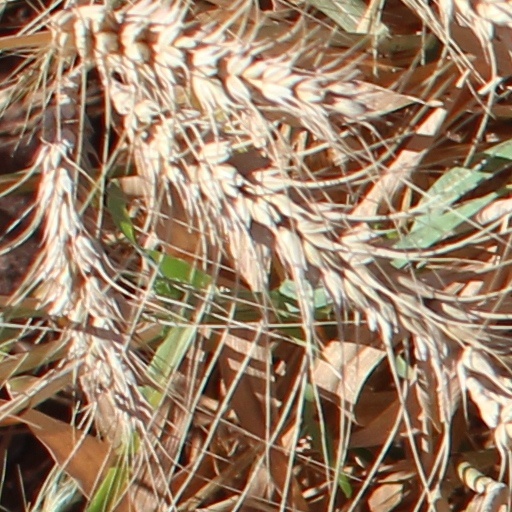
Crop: wheat